General Dynamics F-16 Fighting Falcon operators

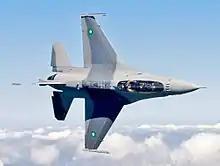
The first of the Pakistan Air Force's new F-16D Block 52 fighters, rolled out on 13 October 2009, undergoing flight testing in the United States prior to delivery.

The United Arab Emirates operates the newer F-16 variants, the F-16 Block 60 F-16E (single seat) and F-16F (two seat), unofficially called the F-16 Desert Falcon. The aircraft has been developed especially for the United Arab Emirates Air Force (UAEAF) and features improved AN/APG-80 active electronically scanned array (AESA) radar, avionics, conformal fuel tanks (CFTs), and the more powerful General Electric F110-GE-132 engine. The United Arab Emirates invested in its development and generate royalty payment for operators buying it.